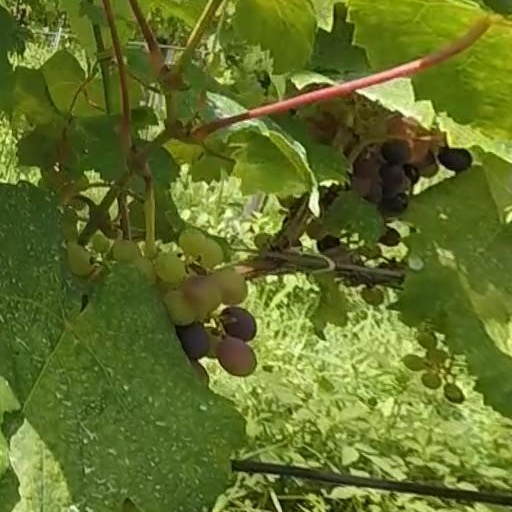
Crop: grape